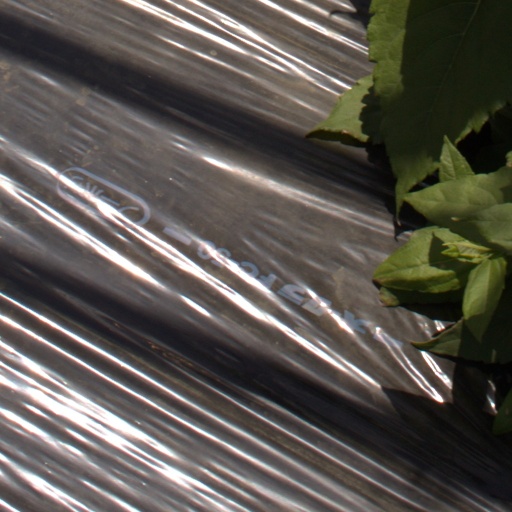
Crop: Jerusalem artichoke